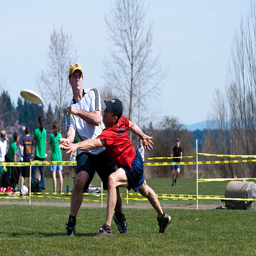
two people going after a Frisbee in a game
A Frisbee hovers in the air next to two men on a grassy field.
Men intently playing Frisbee at a sports park
Two man on a grassy field playing a game of frisbee.
The two men play a frisbee game in the field.